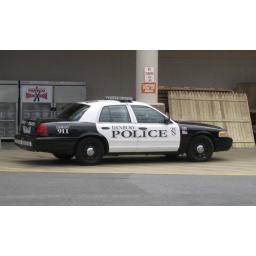
Danbury police are gradually changing over to this black and white scheme on their cruisers.